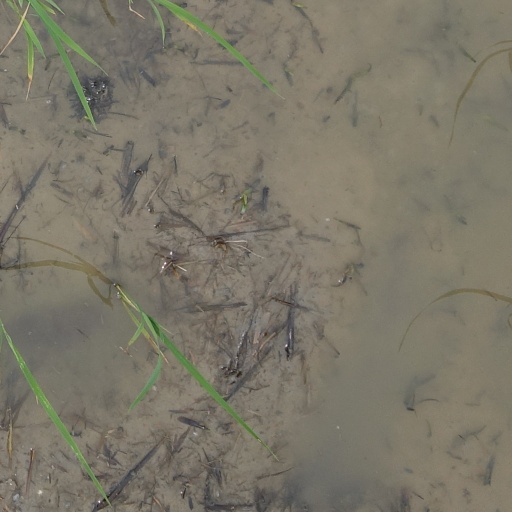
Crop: rice